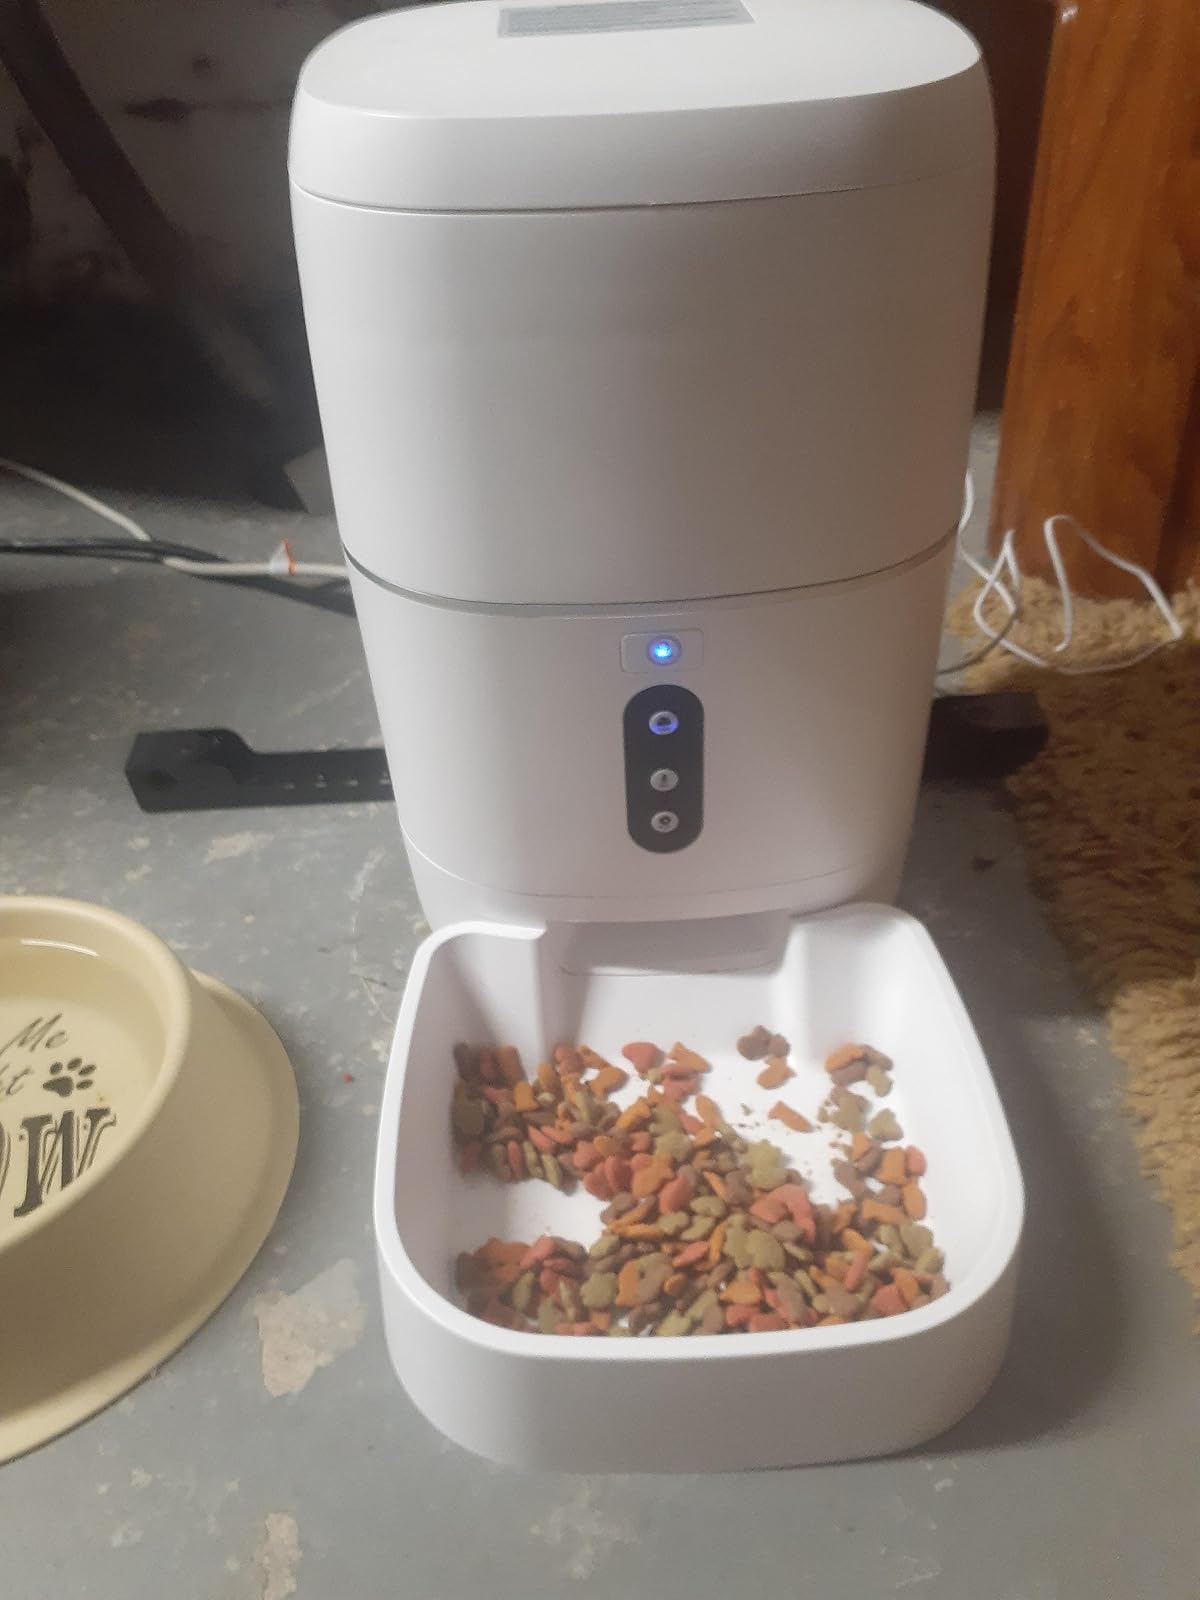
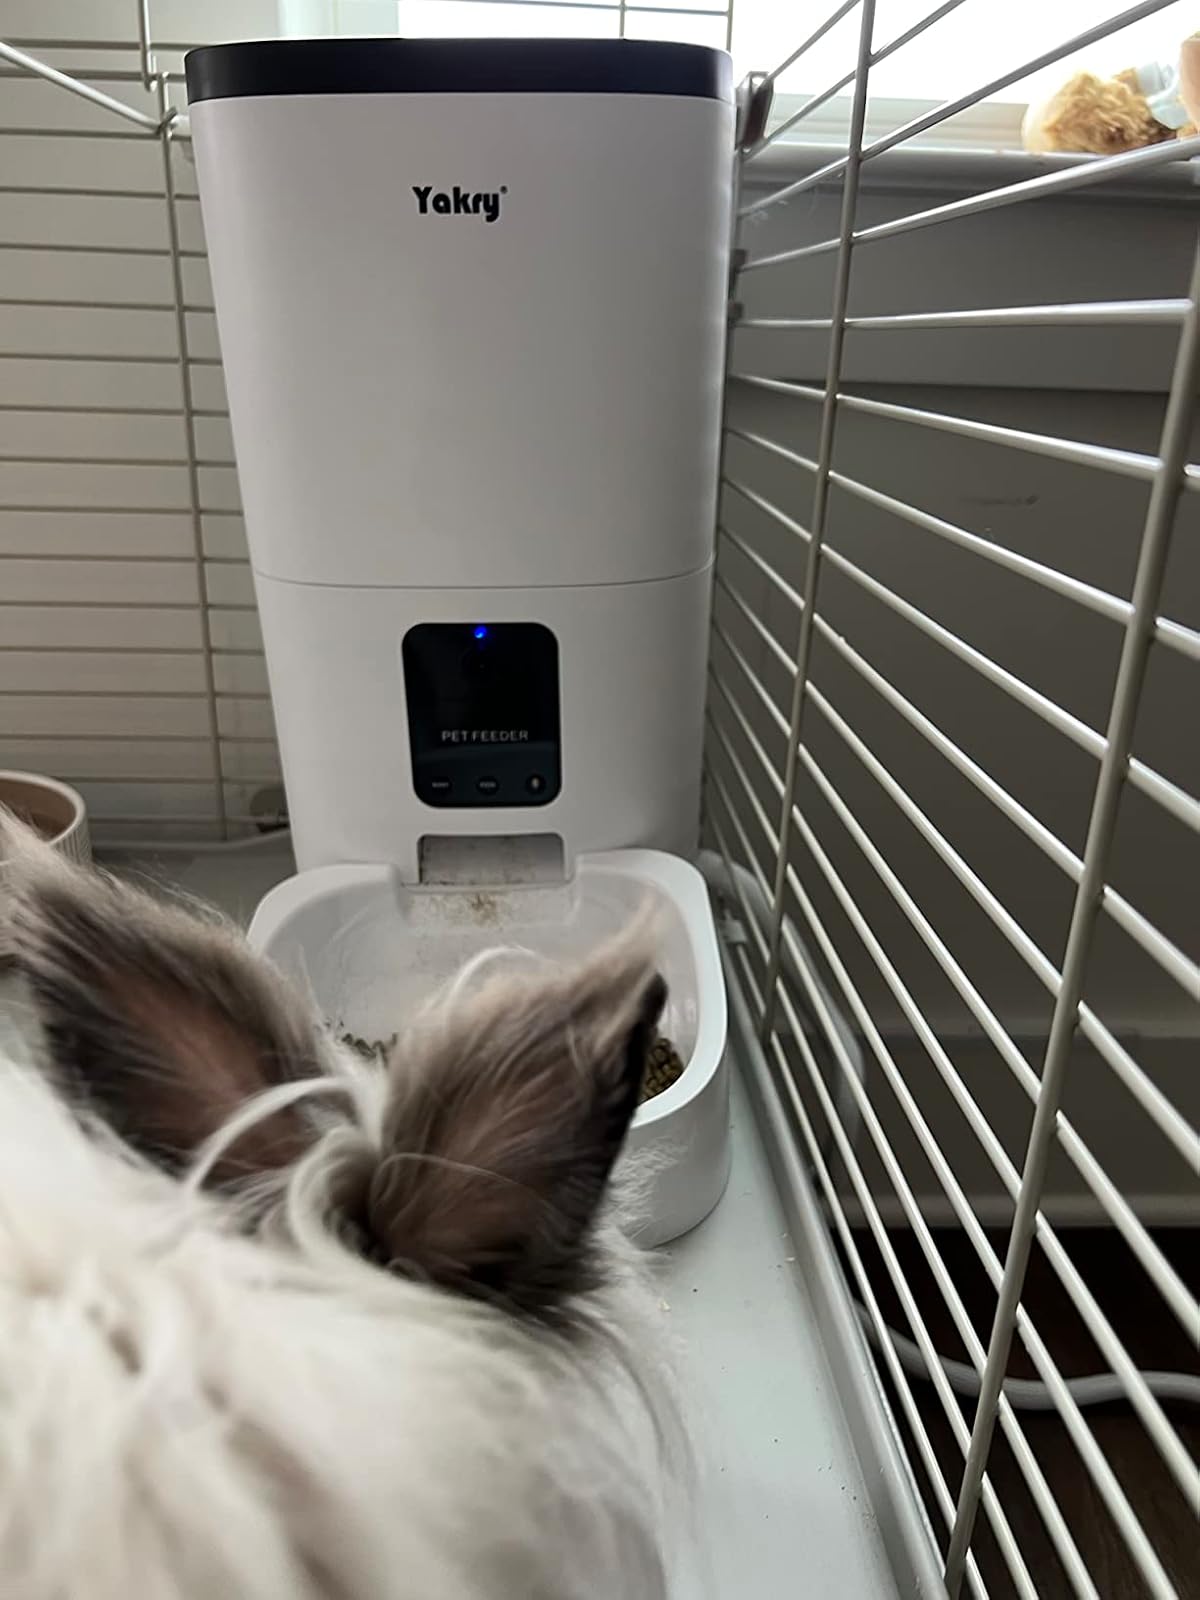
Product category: items_feeder
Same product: no